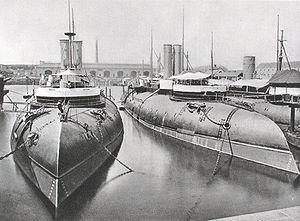
La classe Bélier est une classe de quatre béliers cuirassés construits pour la Marine française dans les années 1870. Destinés à avoir un rôle de garde-côtes offensifs, ils quittent peu leur port d'attache durant leur carrière et sont les derniers de leur type.